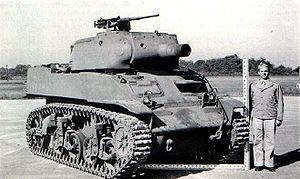
Le M8 Howitzer Motor Carriage répondait à la demande, faite à la fin de l'année 1941 par l'armée américaine, d'un véhicule blindé de support pour les unités mécanisées. Certains modèles avaient déjà été étudiés entre 1939 et 1941 aboutissant à des véhicules tels que le T3 Howitzer Motor Carriage, ou encore le T18 Howitzer Motor Carriage sur châssis de M3 Stuart, mais aucun de ces prototypes ne convint aux forces armées, principalement à cause du manque de place pour l'équipage, ou parce que le châssis était déjà dépassé.